Punjabi Qisse

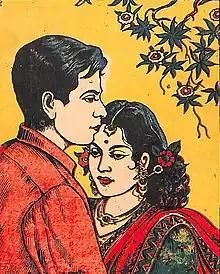
Cover image of Qissa Dulla Bhatti by Kavi Kishan Singh Arif

Most of the Punjabi "qisse" were written by Muslim poets who wandered the land. The oldest were usually scripted in the Perso-Arabic script. Some of the most popular "qisse" are listed below.